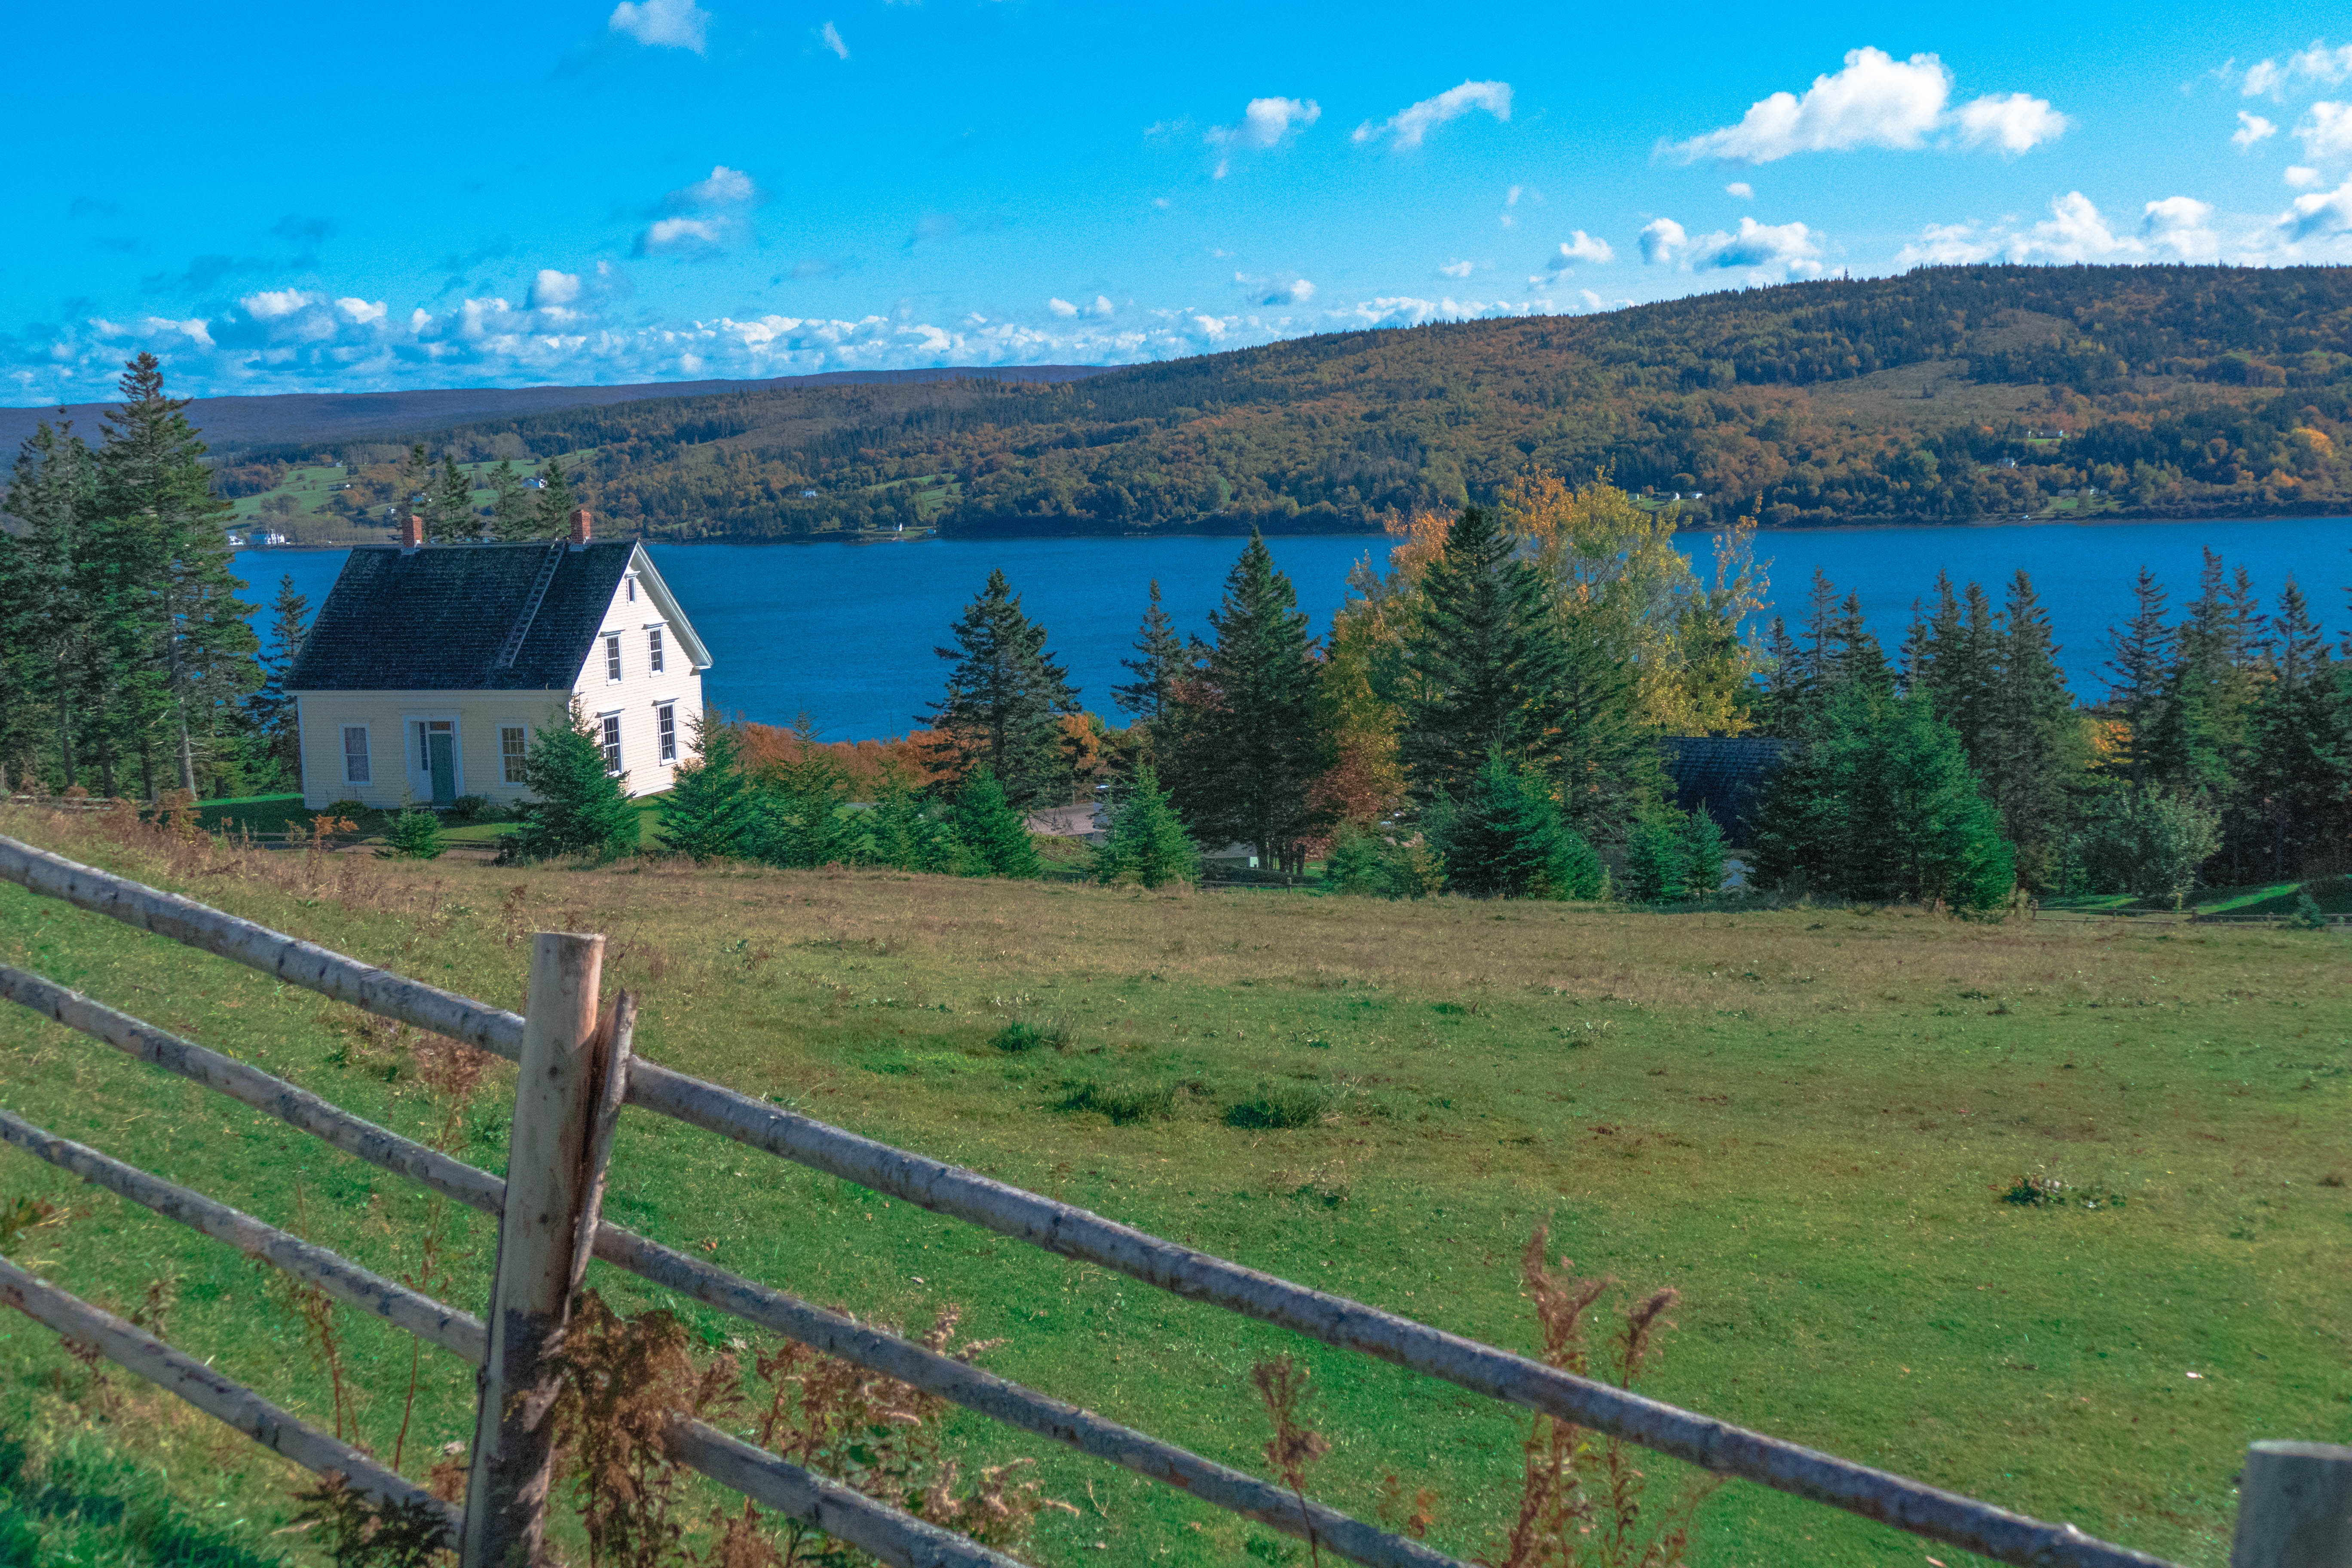
landscape, sea, water, nature, mountain, farm, meadow, house, hill, lake, mountain range, pasture, ranch, park, scenery, reservoir, highland, canada, loch, ecosystem, rural area, mountainous landforms